Haddon Storey

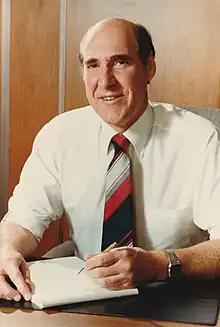
Haddon Storey

In 1971 Storey was elected to the Victorian Legislative Council as a Liberal member for the Legislative Council (upper house) seat of East Yarra. After the 1976 state election, he was appointed to the second Hamer Ministry, serving as Attorney-General from 1976 to 1982, Minister for Federal Affairs from 1978 to 1982, and Minister for Consumer Affairs from 1981 to 1982. In 1979 he became deputy party leader in the upper house, a post he held until 1996. As Attorney General, he carried out a significant law reform program, including the formation of the Victorian Legal Aid Commission, the enactment of Victoria's first Residential Tenancy Act, and a complete rewrite of the Estate Agents Act and Consumer Credit Legislation. He also rewrote Victoria's sexual offences legislation on a gender neutral basis which included homosexual law reform.